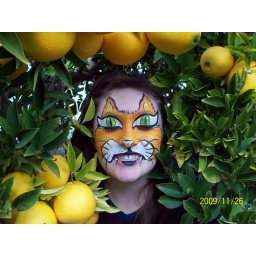
chesire cat in the trees